Mukhsha

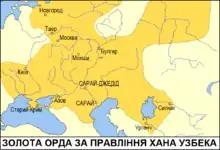
City of Mukhsha in the middle of the Golden Horde

Mukhshi was the administrative center of Mukhsha Ulus and one of the Golden Horde centres of coinage. In the 15th century the city lost its importance and declined. The ruins (buildings of bricks, stone baths, Muslim graves) are situated in Penza Oblast near the modern town of Narovchat in the upper stream of Moksha River.